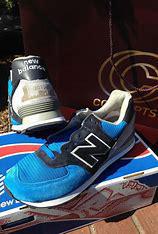
Brand: New
Model: Balance New Balance 574 Marathon